Pekka Rinne

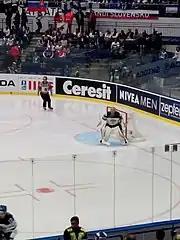
Rinne with the Finnish national hockey team during the 2015 IIHF World Championship

In May 2014, Rinne was named to the All-Star team and selected as the Most Valuable Player of the 2014 IIHF World Championship as Finland claimed the silver medal. Rinne also participated in the 2015 IIHF World Championship the following year and was named the tournament's best goaltender, setting a new International Ice Hockey Federation (IIHF) record for minutes played without allowing a goal.